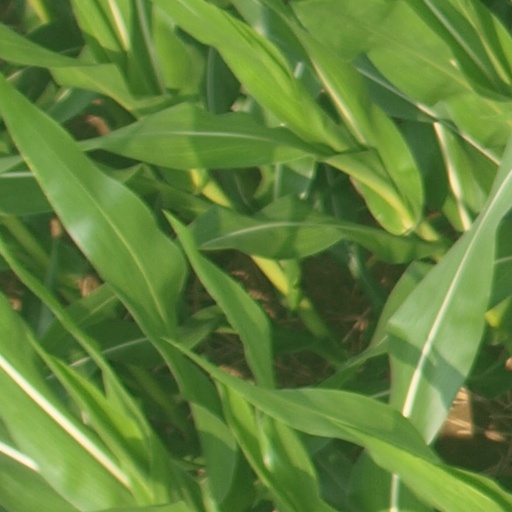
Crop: maize; corn